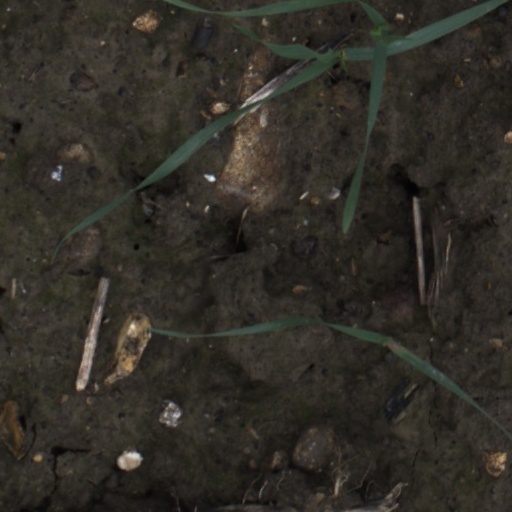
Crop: wheat